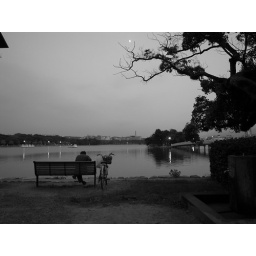
Old man with his bike by the lake